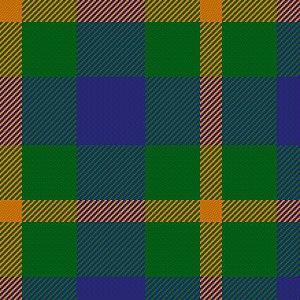
O16 G40 B50
Clan Agnew est un clan Écossais de Galloway dans les Lowlands Écossaises.